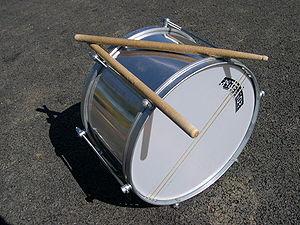
Caixa de samba avec ses baguettes en bois
La caixa' et le tarol sont des instruments de percussion brésiliens. Dans les deux cas, il s'agit d'une caisse claire principalement utilisée dans les batteries de samba et de maracatu au Brésil.